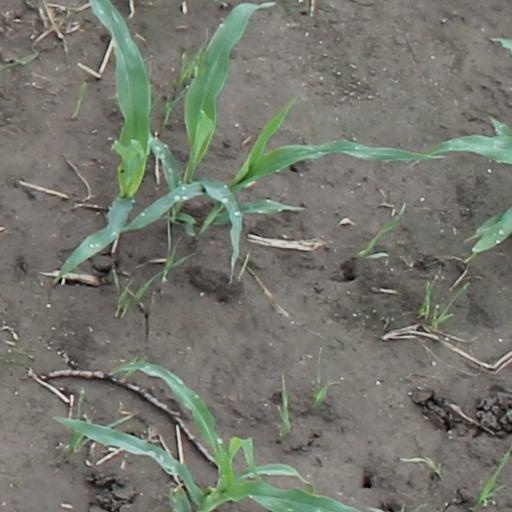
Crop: maize; corn